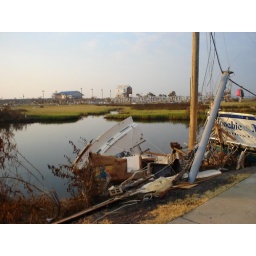
Mississippi Public Broadcasting Viewer Submitted Photos. Yep, that boat is ripped in half and wrapped around a pole